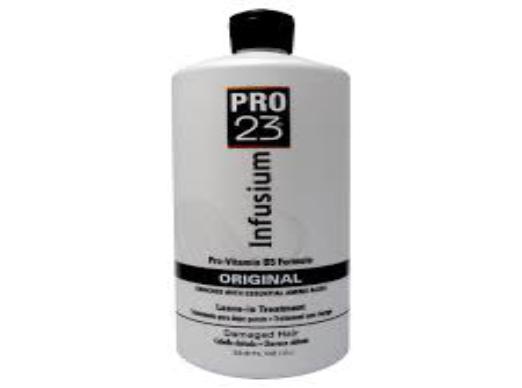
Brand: Infusium 23
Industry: Necessities